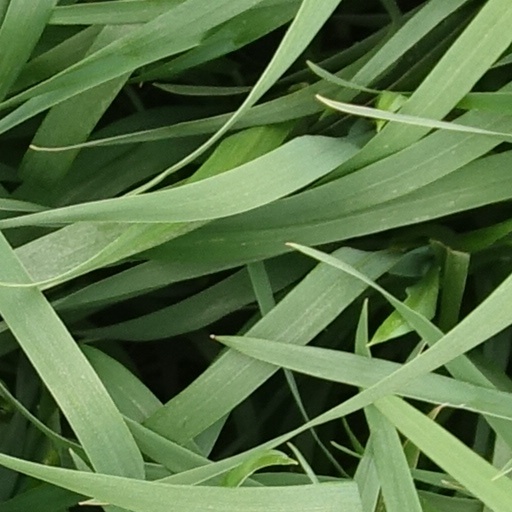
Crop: wheat